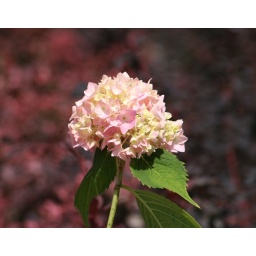
A beautiful &amp;amp; delicate pink hydrangea standing proud in the sun !